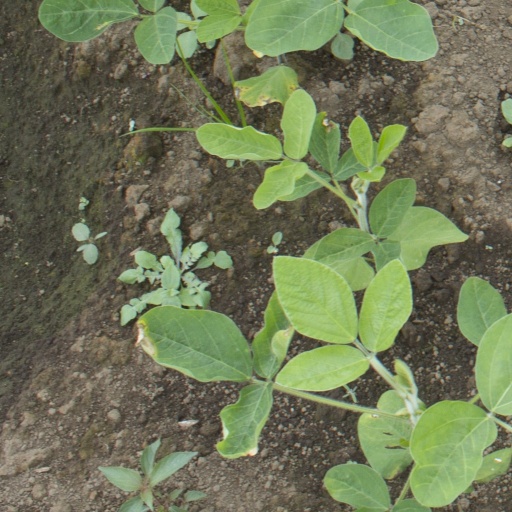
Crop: soybean